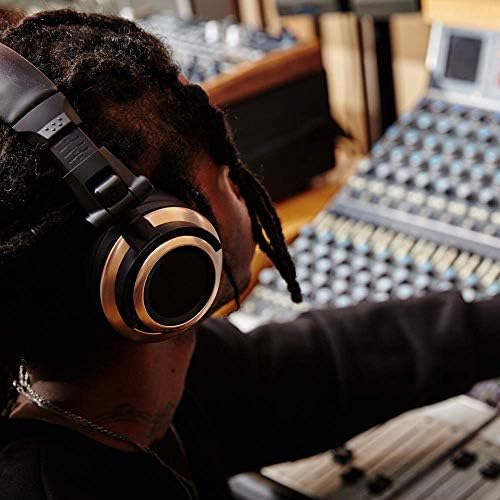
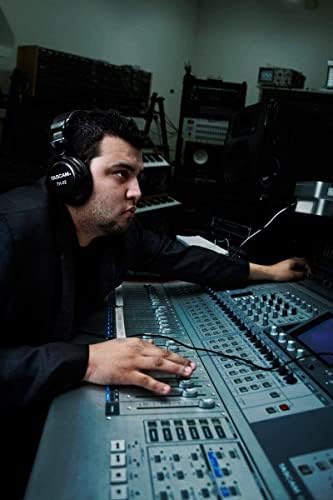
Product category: headphones
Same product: no